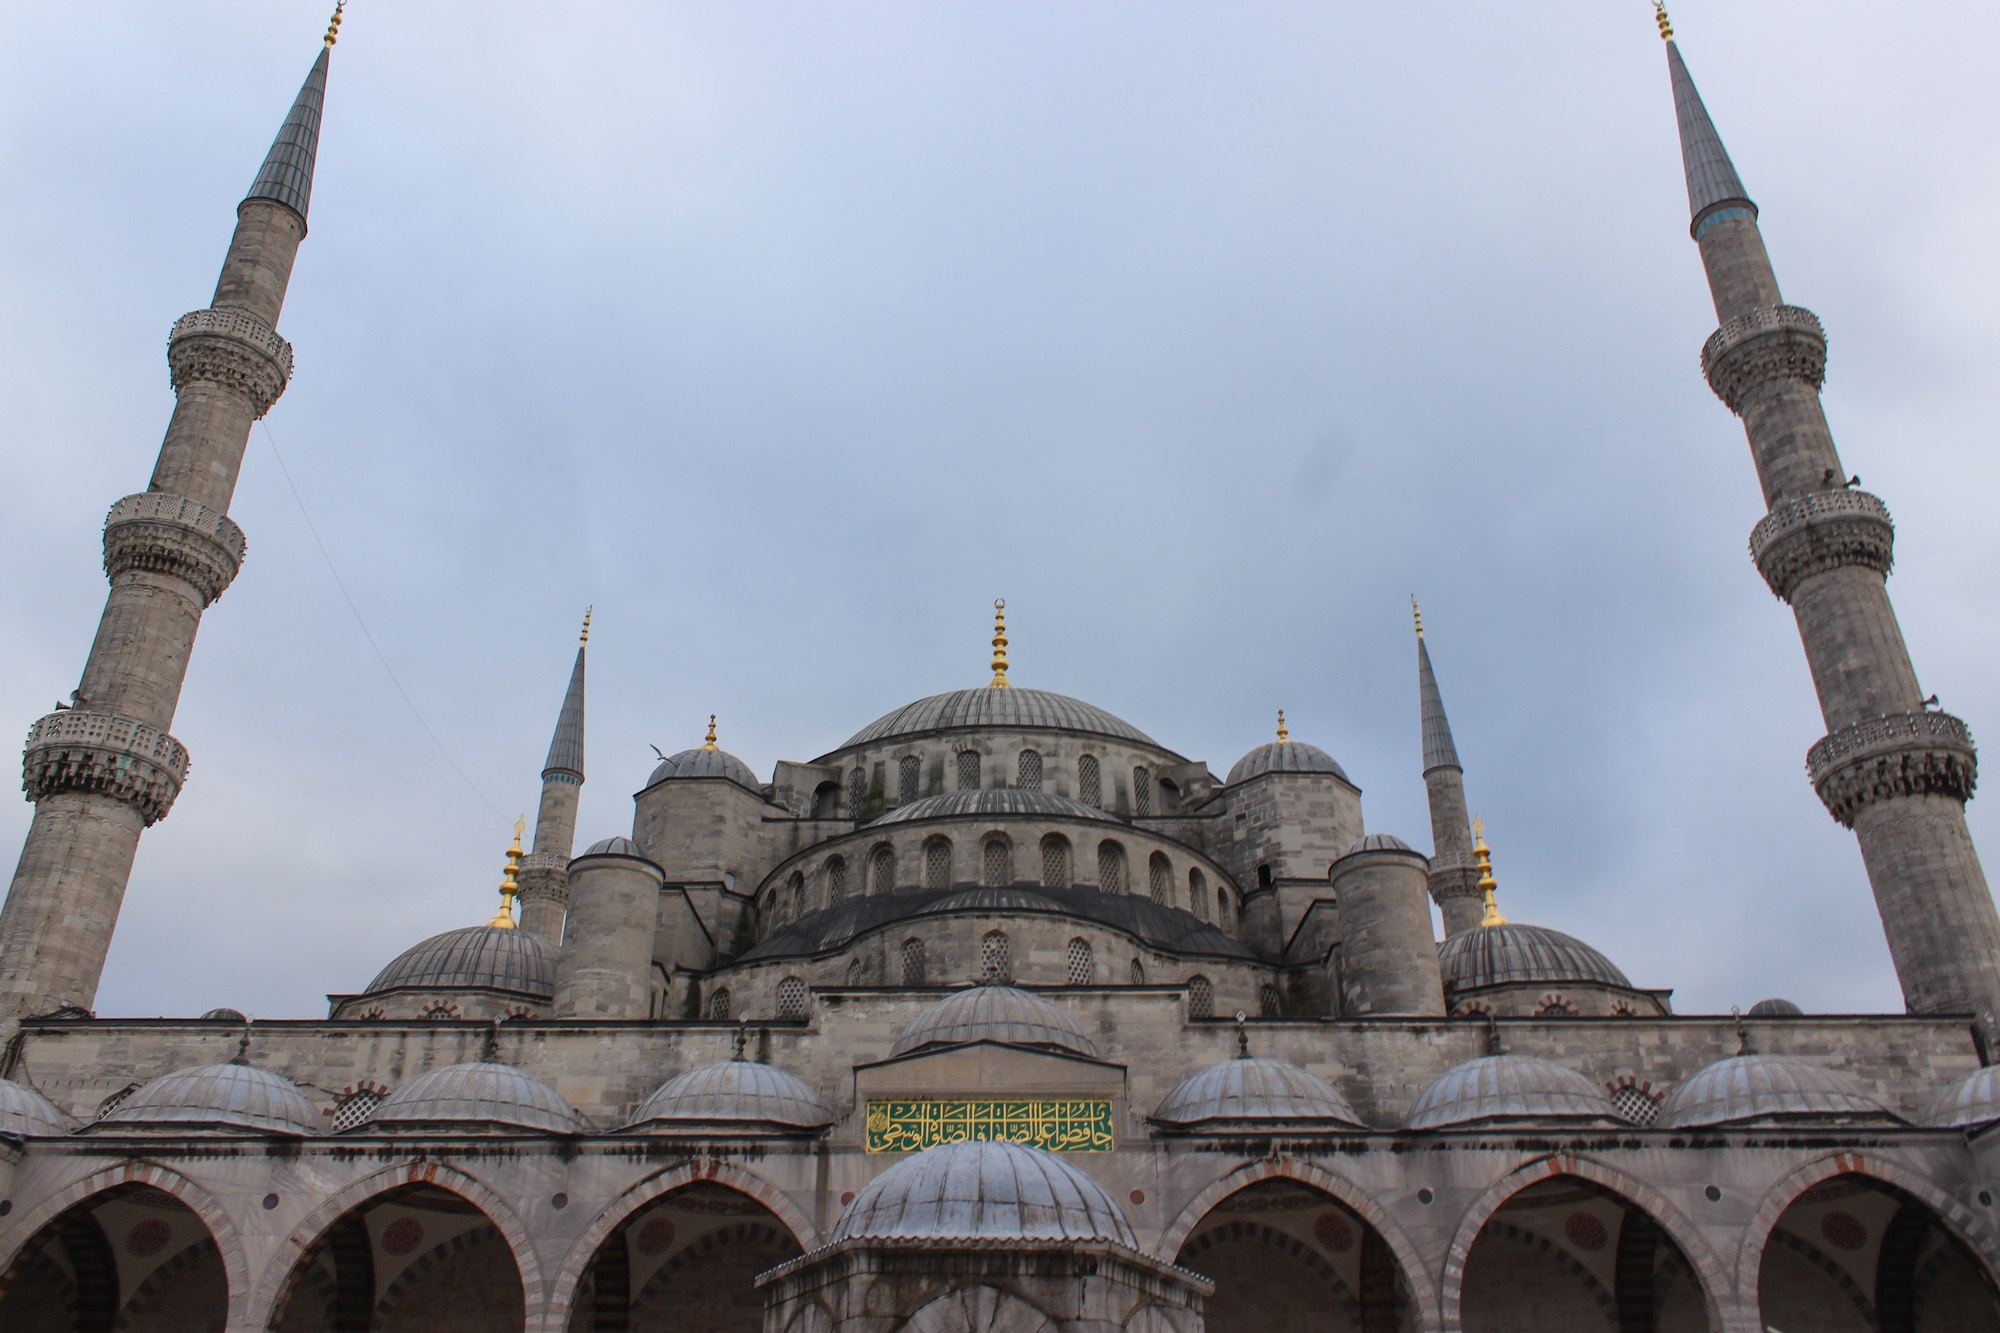
architecture, sky, building, monument, landmark, cathedral, place of worship, temple, spire, turkey, monastery, istanbul, mosque, blue mosque, historic site, ancient history, byzantine architecture